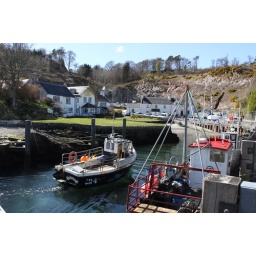
Port Askaig again. We have a fine round of soup and toasties from the German girl in the white house.